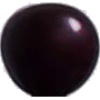
Label: Cherry Wax Black 1